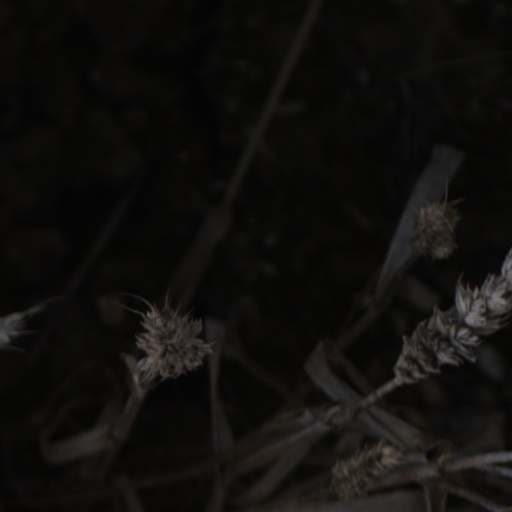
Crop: wheat